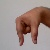
The image shows a hand gesture representing the letter 'Q' in Indian Sign Language.